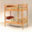
Label: bed